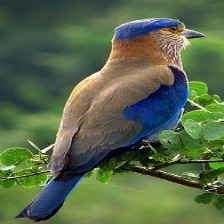
Species: INDIAN ROLLER
Scientific name: CORACIAS BENGHALENSIS